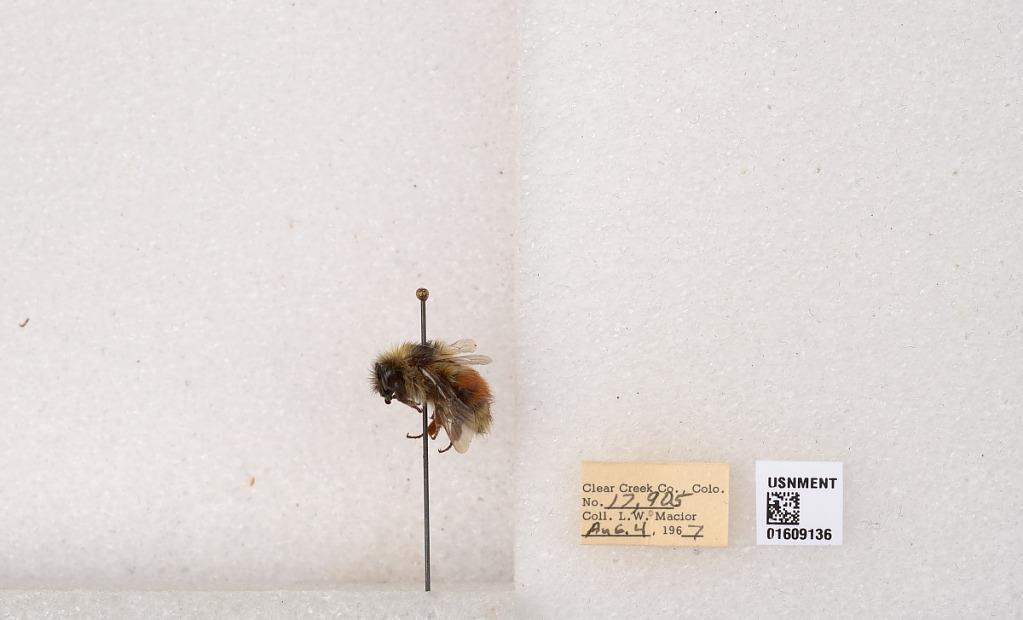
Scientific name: Bombus (Pyrobombus) sylvicola Kirby
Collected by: L. Macior
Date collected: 1967-8-4
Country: United States
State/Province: Colorado
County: Clear Creek
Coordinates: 39.6891, -105.644